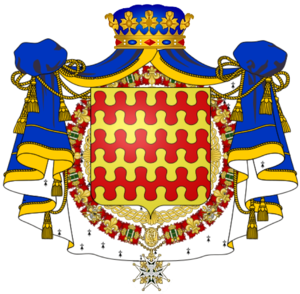
armoiries maillé
La maison de Maillé est une famille subsistante de la noblesse française, d'extraction chevaleresque, originaire de Touraine, puis établie en Anjou et dans le Maine.